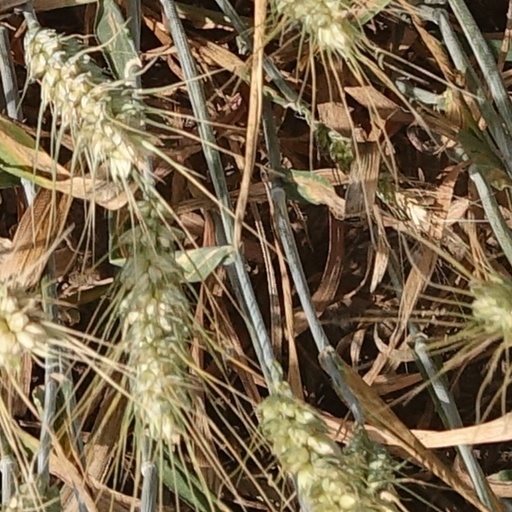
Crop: wheat